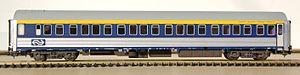
Une voiture-lits, appelée aussi wagon-lits, est une voiture de chemin de fer conçue pour transporter des voyageurs couchés dans de vrais lits, comprenant matelas et literie, ainsi qu'un coin-lavabo-toilette contrairement aux voiture-couchettes, avec un service à bord très attentionné assuré par le « conducteur » des wagons-lits, qui propose du petit-déjeuner à la collation au champagne, servis en cabine. Ce type de voiture permet de voyager de nuit et de jour dans des conditions optimales de repos. Elles sont équipées de cabines privées, préservant l'intimité des voyageurs, particulièrement adaptées aux grands voyages. En position « de jour », un canapé ou des fauteuils permettent de se reposer. En position « de nuit », les lits, rabattus auparavant contre la cloison, sont préparés par le conducteur des wagons-lits.